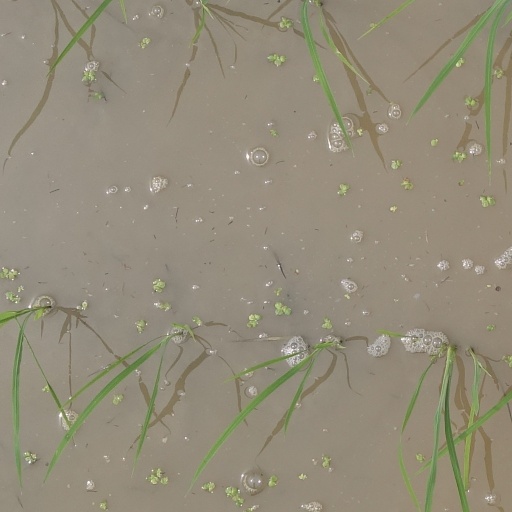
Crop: rice